Brighton and Dyke Railway

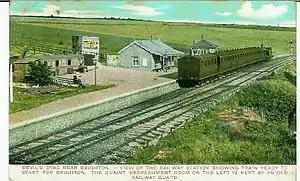
Dyke Terminus

The Brighton and Dyke Railway was an independent railway company which built a branch line from Brighton in East Sussex to the Devil's Dyke, a popular beauty spot nearby in the South Downs, England. The line opened in 1887. The intermediary Golf Club Halt opened in 1891 and Rowan Halt opened in 1934. The line was not commercially successful and closed in 1939.